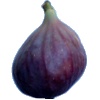
Label: fig